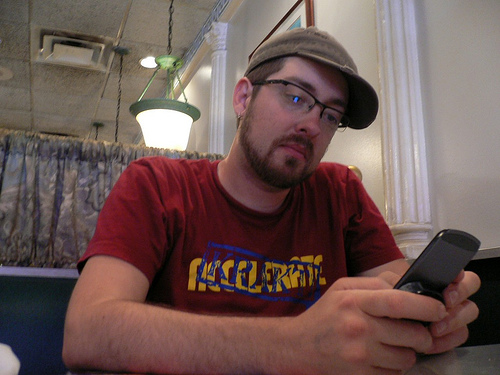
user: Given an image and a question. Answer the question in a short answer. Question: What are these on his face used for? Short Answer:
assistant: see